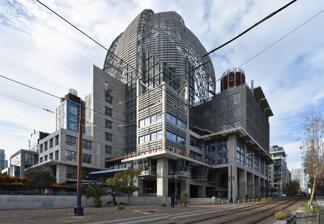
Building: San Diego Central Library
Country: United States of America
Year built: 1954
Public library in San Diego, California San Diego Central Library The building's exterior, 2024 General information Town or city San Diego , California Country United States Coordinates 32°42′32″N 117°09′15″W / 32.7089°N 117.1542°W / 32.7089; -117.1542 The San Diego Central Library is the main branch of the San Diego Public Library . It is located in the East Village neighborhood of downtown San Diego . Description and history Lobby In 1952, the existing Carnegie Library was demolished; the updated Central Library was opened at the same location on June 27, 1954. In 2010, construction began on a new, $184.9 million, 366,673 square feet (34,065 square metres) central city library at 330 Park Boulevard in downtown San Diego . After fifty years, the Central Library closed, permanently, on June 9, 2013, commencing the 10-week process of transferring its 2.6-million-item collection to the new location. Over the years, many branch libraries have been opened throughout San Diego. The 9-story structure was designed by San Diego architect Rob Wellington Quigley . It is topped with an iconic steel-and-mesh lattice dome over a two-story rare book reading-room. It opened on September 30, 2013. The library displays numerous books and collections, including the Sullivan Family Baseball Research Center . The Center houses the second largest collection of baseball memorabilia in the U.S. It was founded in 2000, with a donation of books from the Society for American Baseball Research . By 2012, its collection included thousands of books, films, magazines, baseball cards and other collector’s items, with an aim to be the "go-to place for baseball research west of the Mississippi". The Central Library also houses a charter high school, e3 Civic High School , which is billed as the only school in the U.S. to be housed within a library. The school is located on the sixth and seventh floors of the library and is visible to, but not accessible by, the public. The school serves grades 9-12. It opened several weeks ahead of the library, on September 3, 2013, with an initial student body of 260 ninth and tenth graders. The junior and senior grades were added in 2014 and 2015, resulting in a student body of approximately 500. Since May of 2018 there has been a noticeable increase in crimes and disturbances surrounding the San Diego Public Library. The Library has taken measures to counteract these incidents, including stationing up to 9 guards each day, trained to administer naloxone , used to reverse the effects of opioid overdose . According to news outlets in January, San Diego police lieutenant Ryan Hallahan told the news that they are increasing enforcement in the area going forward following complaints over the safety of children attending e3 Civic High inside the facility. In recent years the amount of calls the San Diego Police Department receives surrounding the Library number to at least one call per day. Awards In 2013, the Central Library received several awards. It received the National Award for Excellence in Structural Engineering, and the Decorative Concrete Council, a specialty council of the American Society of Concrete Contractors awarded the library "Best of Show". The Central Library also received an Orchid Award from the San Diego Architectural Foundation's Orchids & Onions Awards. References